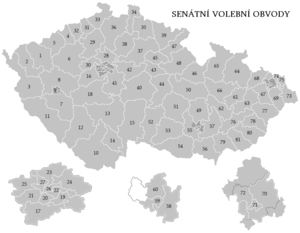
Le Sénat de la République tchèque est issu de la Charte constitutionnelle de 1920, modèle de la Constitution de 1992.